Cuba

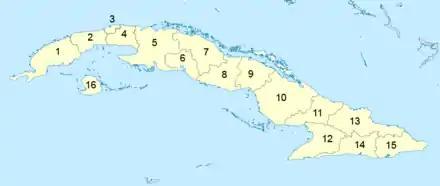
Provinces of Cuba

Soviet troops began to withdraw from Cuba in September 1991, and Castro's rule was severely tested in the aftermath of the Soviet collapse in December 1991 (known in Cuba as the Special Period). The country faced a severe economic downturn following the withdrawal of Soviet subsidies worth to annually, resulting in effects such as food and fuel shortages. The government did not accept American donations of food, medicines and cash until 1993. On 5 August 1994, state security dispersed protesters in a spontaneous protest in Havana. From the start of the crisis until 1995, Cuba saw its gross domestic product (GDP) shrink by 35%. It took another five years for its GDP to reach pre-crisis levels. In 1996, after Cuban fighter jets shot down two small aircraft piloted by a Florida-based anti-Castro group, the U.S. Congress passed the Helms–Burton Act.